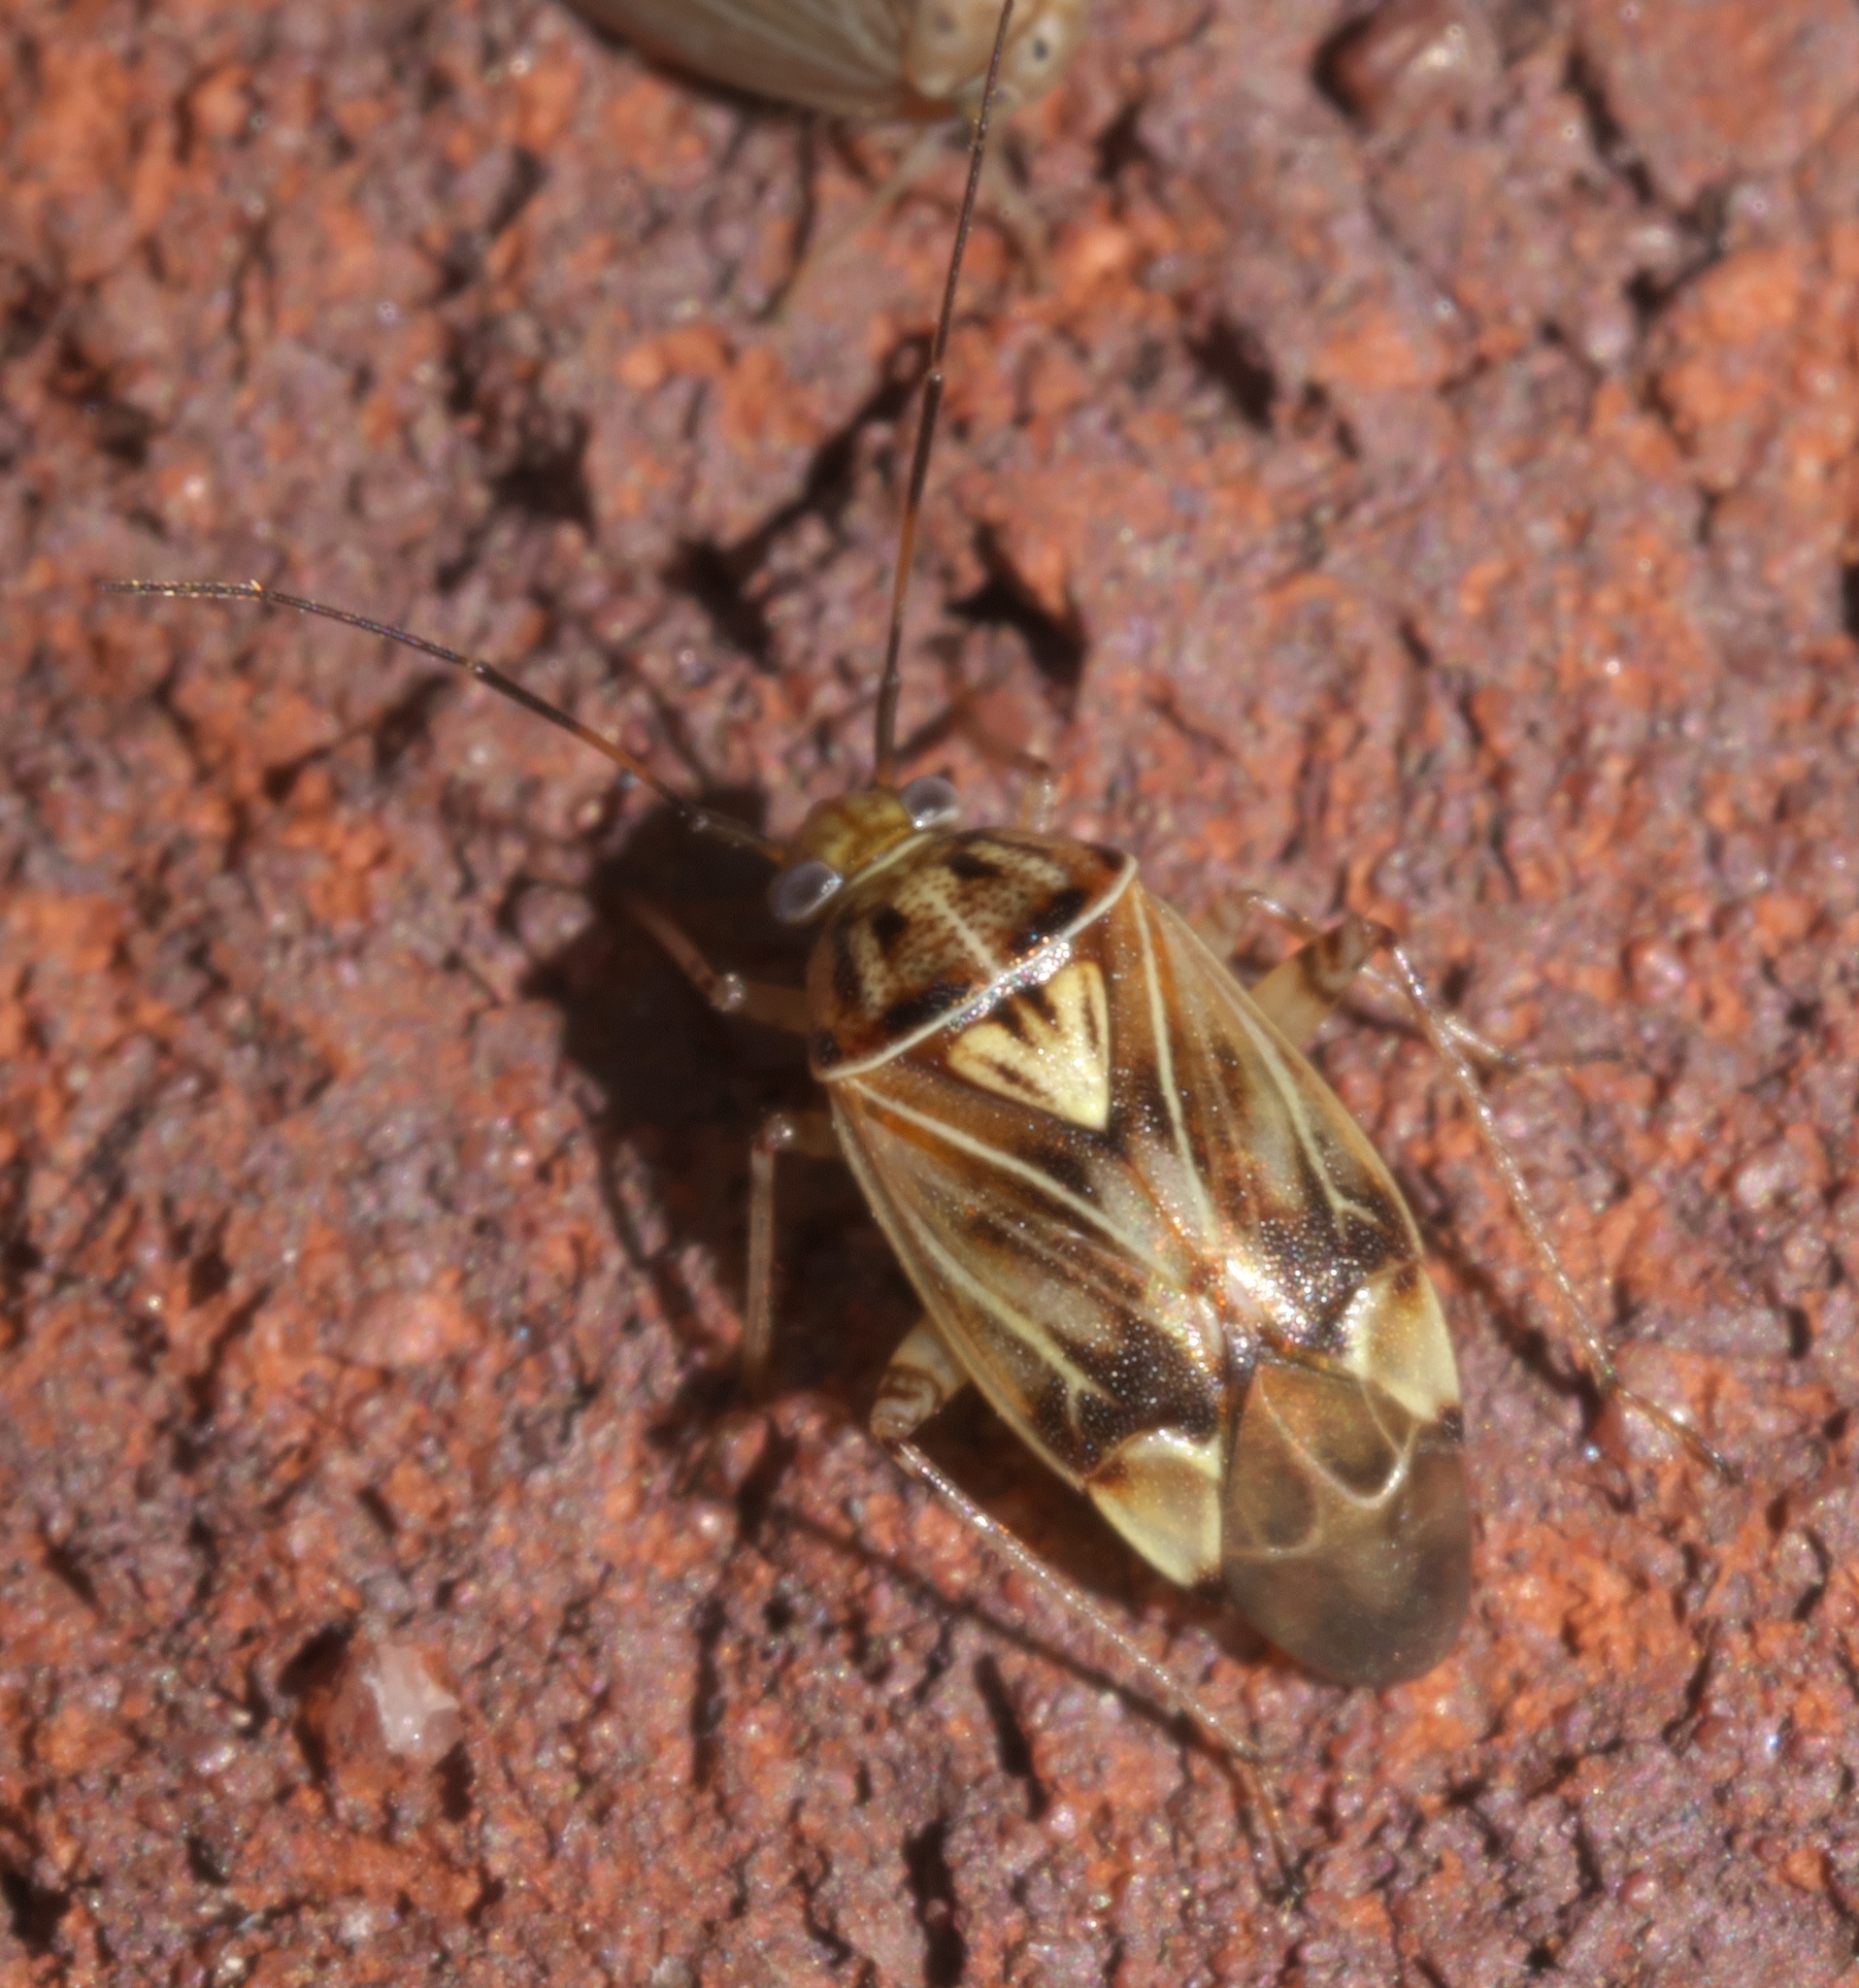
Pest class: lygus_bug